Long County, Georgia

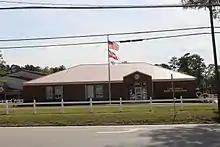
Long County Board of Education building

Long County School System operates public schools for grades K-12 in the county, except parts in Fort Stewart. Fort Stewart has the Department of Defense Education Activity (DoDEA) as its local school district, for the elementary level. Students at the secondary level on Fort Stewart attend public schools operated by county school districts.